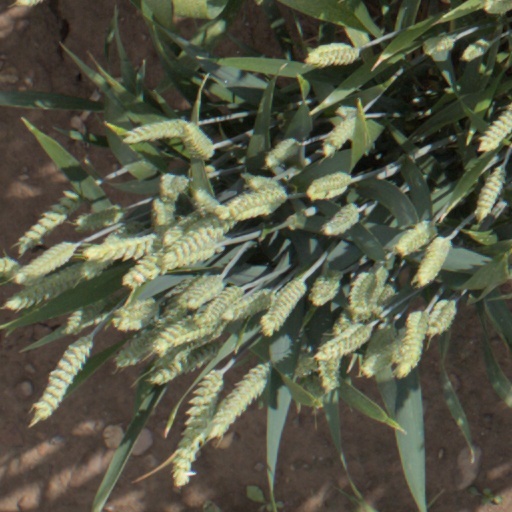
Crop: wheat